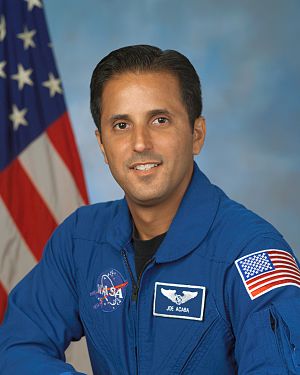
Joseph Acaba
Joseph Acaba er NASA astronaut og har fløjet en rummission. Acaba var 1. missionsspecialist på rumfærge-flyvningen STS-119 til Den Internationale Rumstation marts 2009.